Manivathoorile Aayiram Sivarathrikal

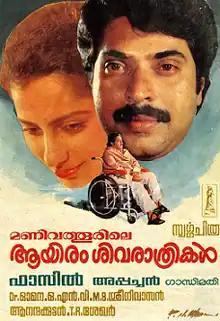
Poster designed by P. N. Menon

Manivathoorile Aayiram Sivarathrikal (English: The 1000 Sivarathries of Manivathoor) is 1987 Malayalam film, starring Mammootty and directed by Fazil. It was the last film of the eminent music director M. B. Sreenivasan, who died less than a year after the film was released.